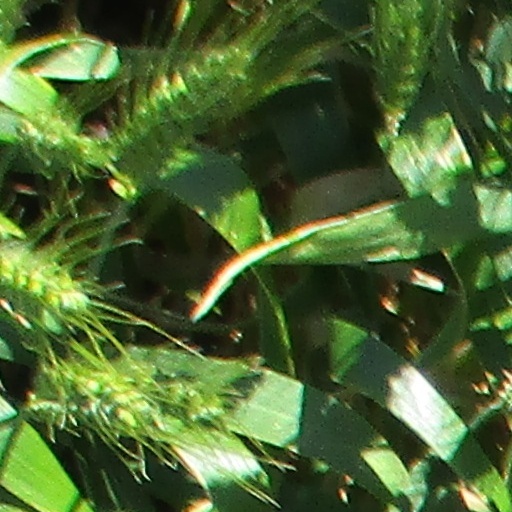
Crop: wheat